Nikolaos Balanos

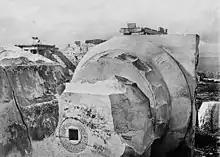
A capital of the Parthenon lying on its side in 1899

In 1894, Balanos was given responsibility for the restoration of the Parthenon, which had been damaged in earthquakes over the previous year. The supervising committee appointed by the Greek Archaeological Service to oversee the work had decided to make a partial reconstruction of the temple, which would strengthen the damaged parts and replace, where necessary, ancient marble with modern. They also decided to use, as far as possible, the original building methods — specifically, dry-stone masonry held together with metal clamps — in the restoration work.